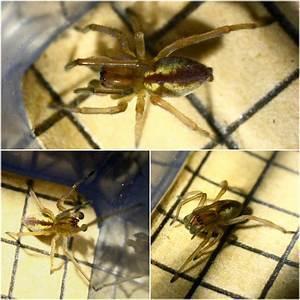
spider